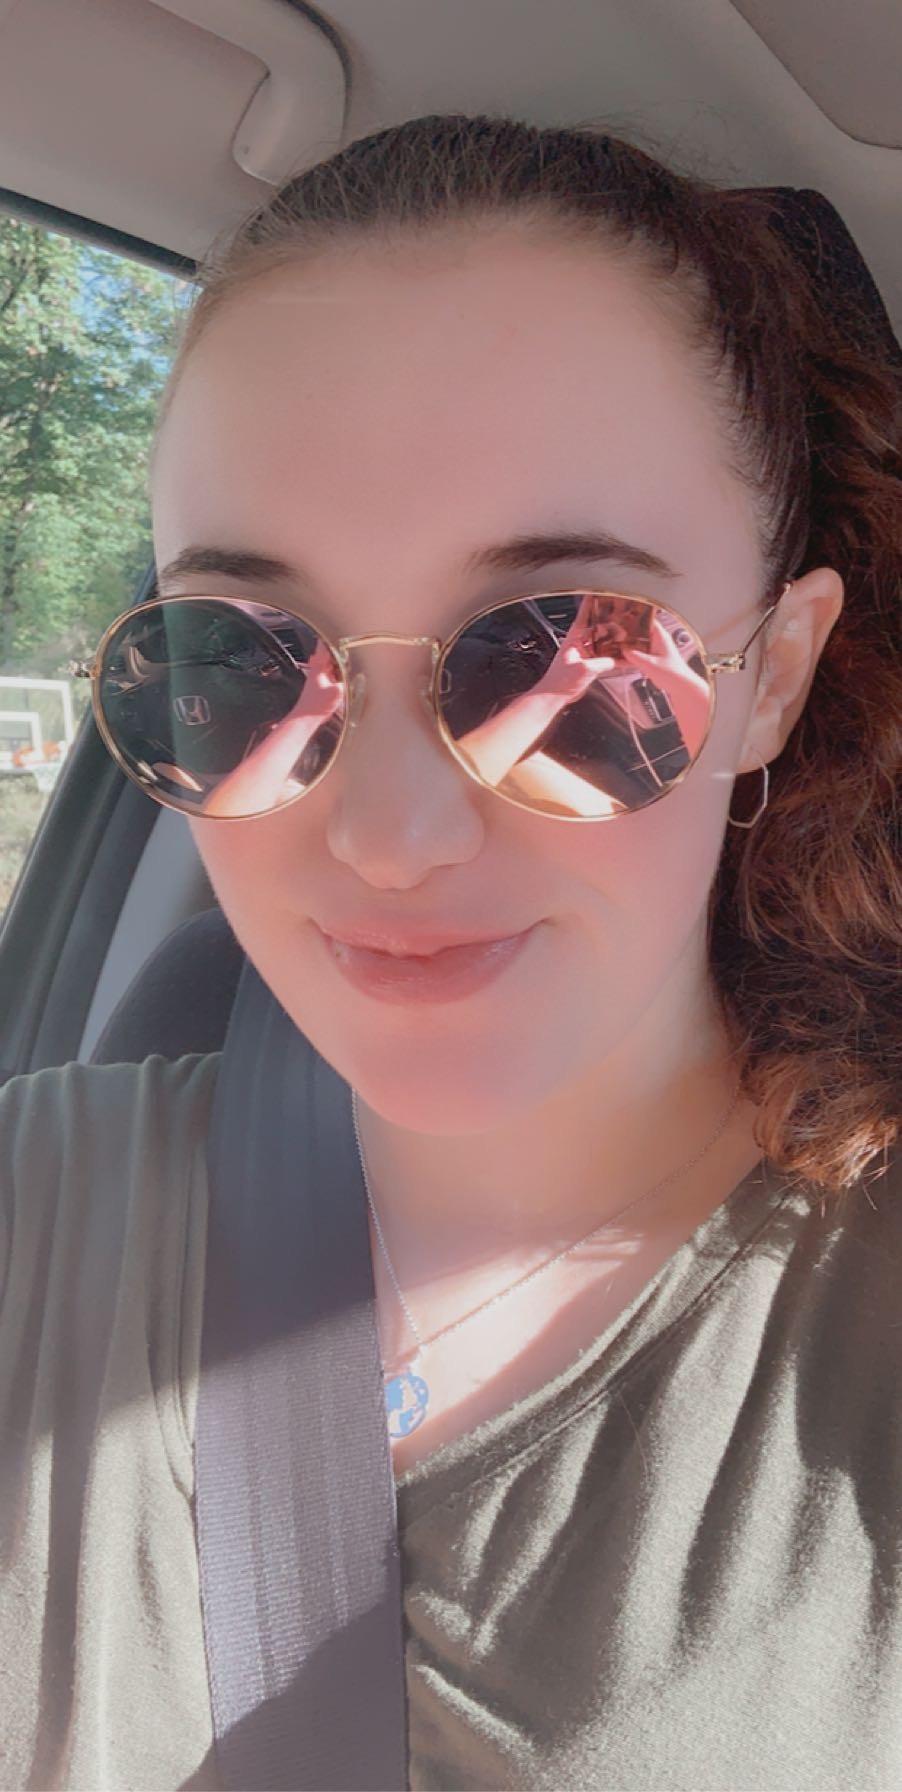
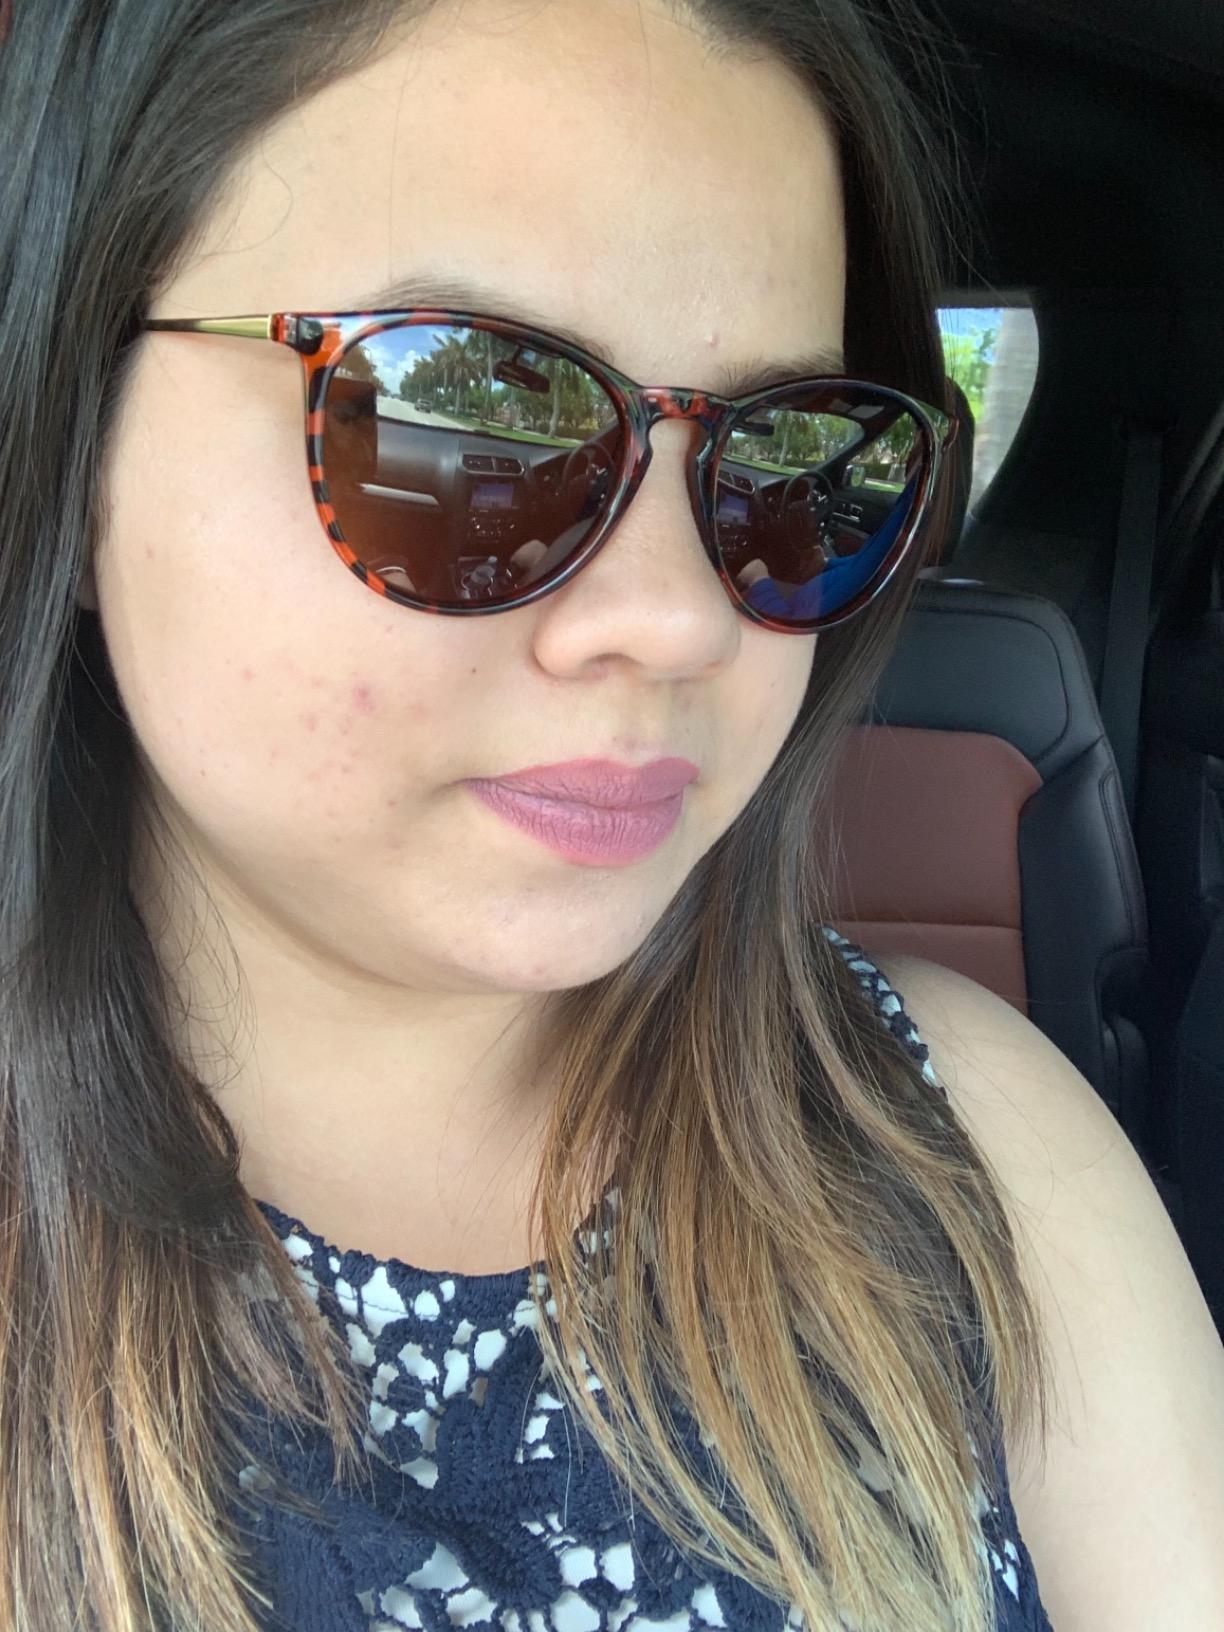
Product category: accessories_sunglasses
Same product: no